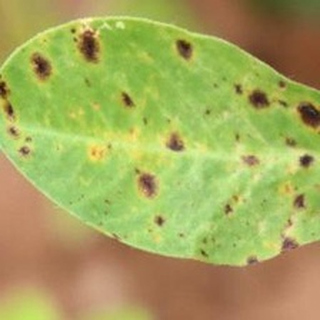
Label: groundnut_late_leaf_spot